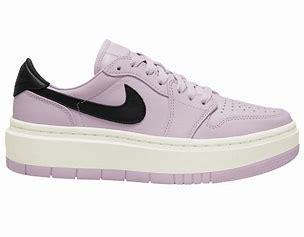
Brand: Jordan
Model: 1 Elevate